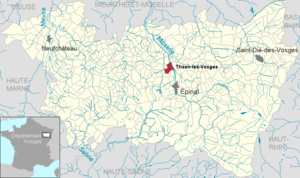
Thaon-les-Vosges dans le département des Vosges, Lorraine, France